Italophilia

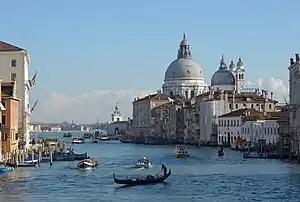
The city of Venice, ranked many times as the most beautiful city in the world

Alessandro Volta, born in Como in 1745, invented the first true electrical battery, known as the voltaic pile. It provided a continuous source of electric current, which greatly benefitted Ampere, Ohm and other electrical experimenters in their development of basic electrical theory. A unit of electricity (volt) is named in his honour.